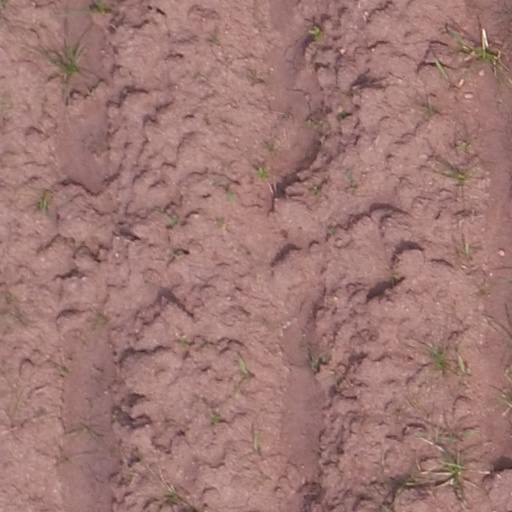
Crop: maize; corn